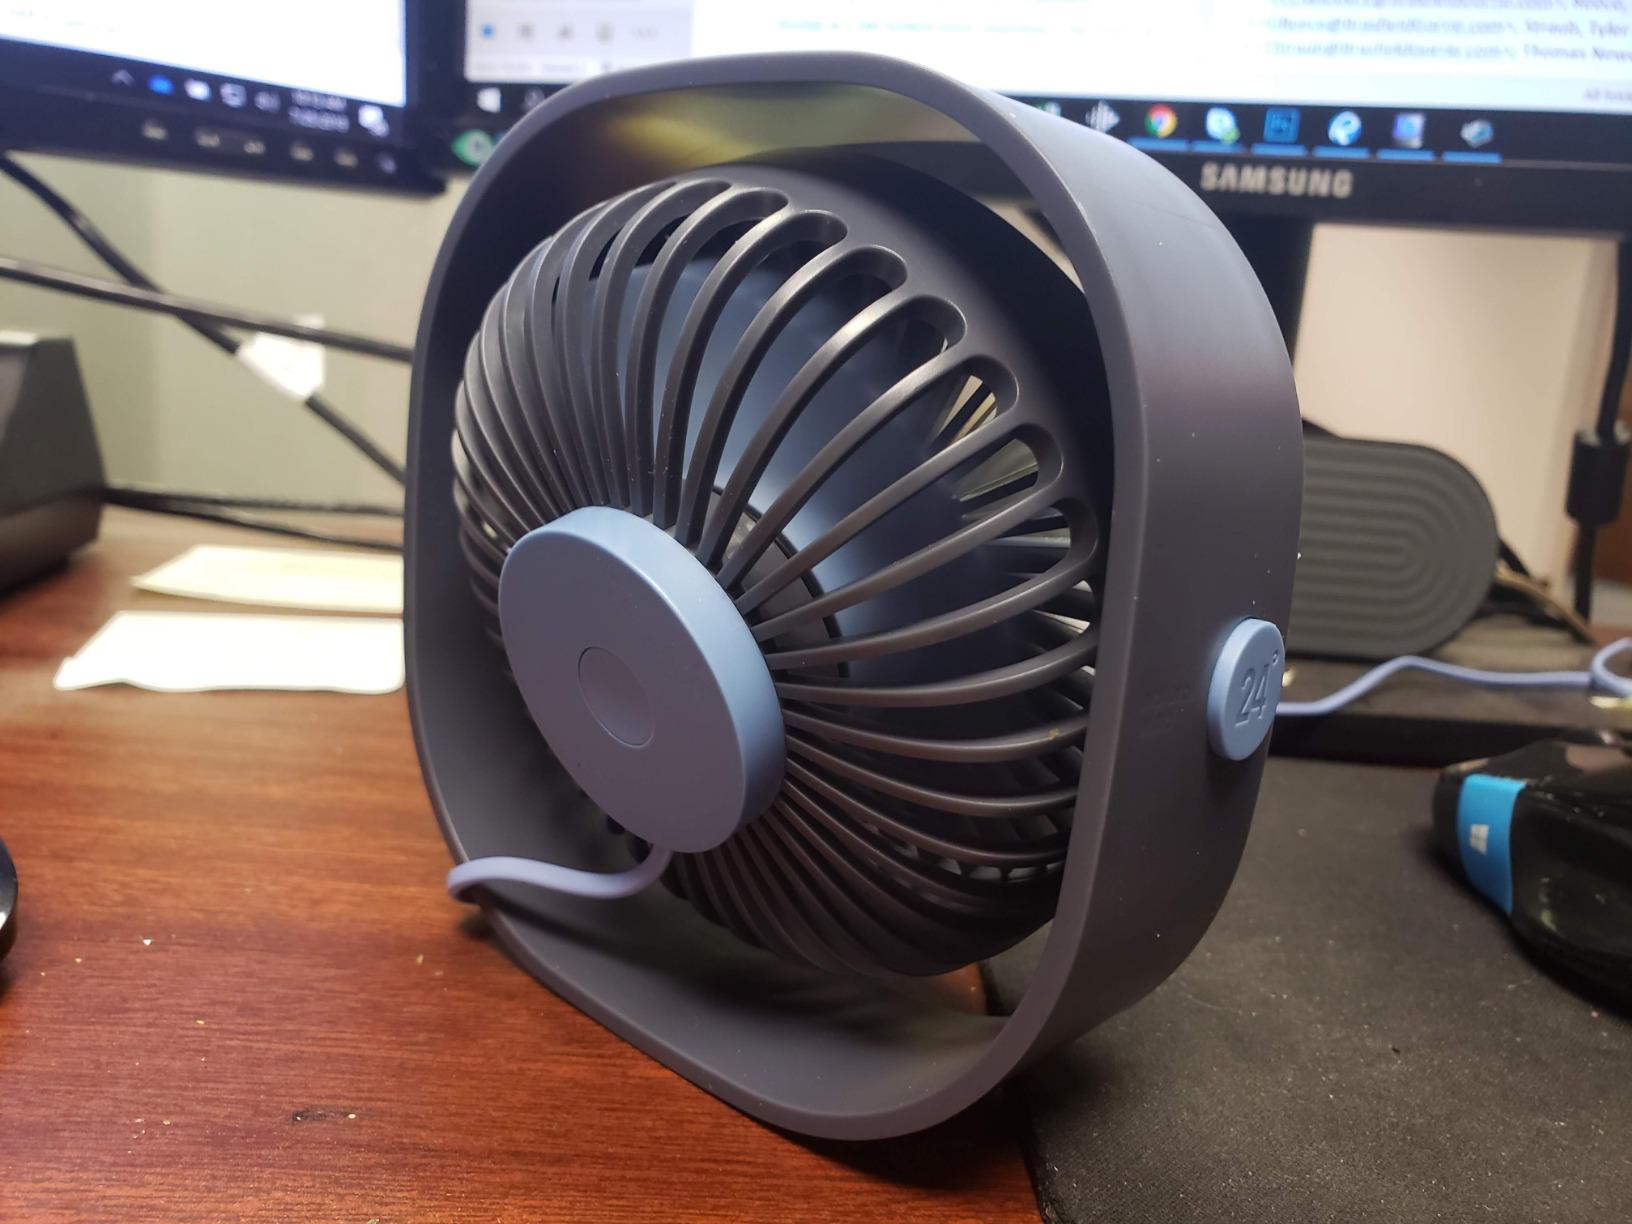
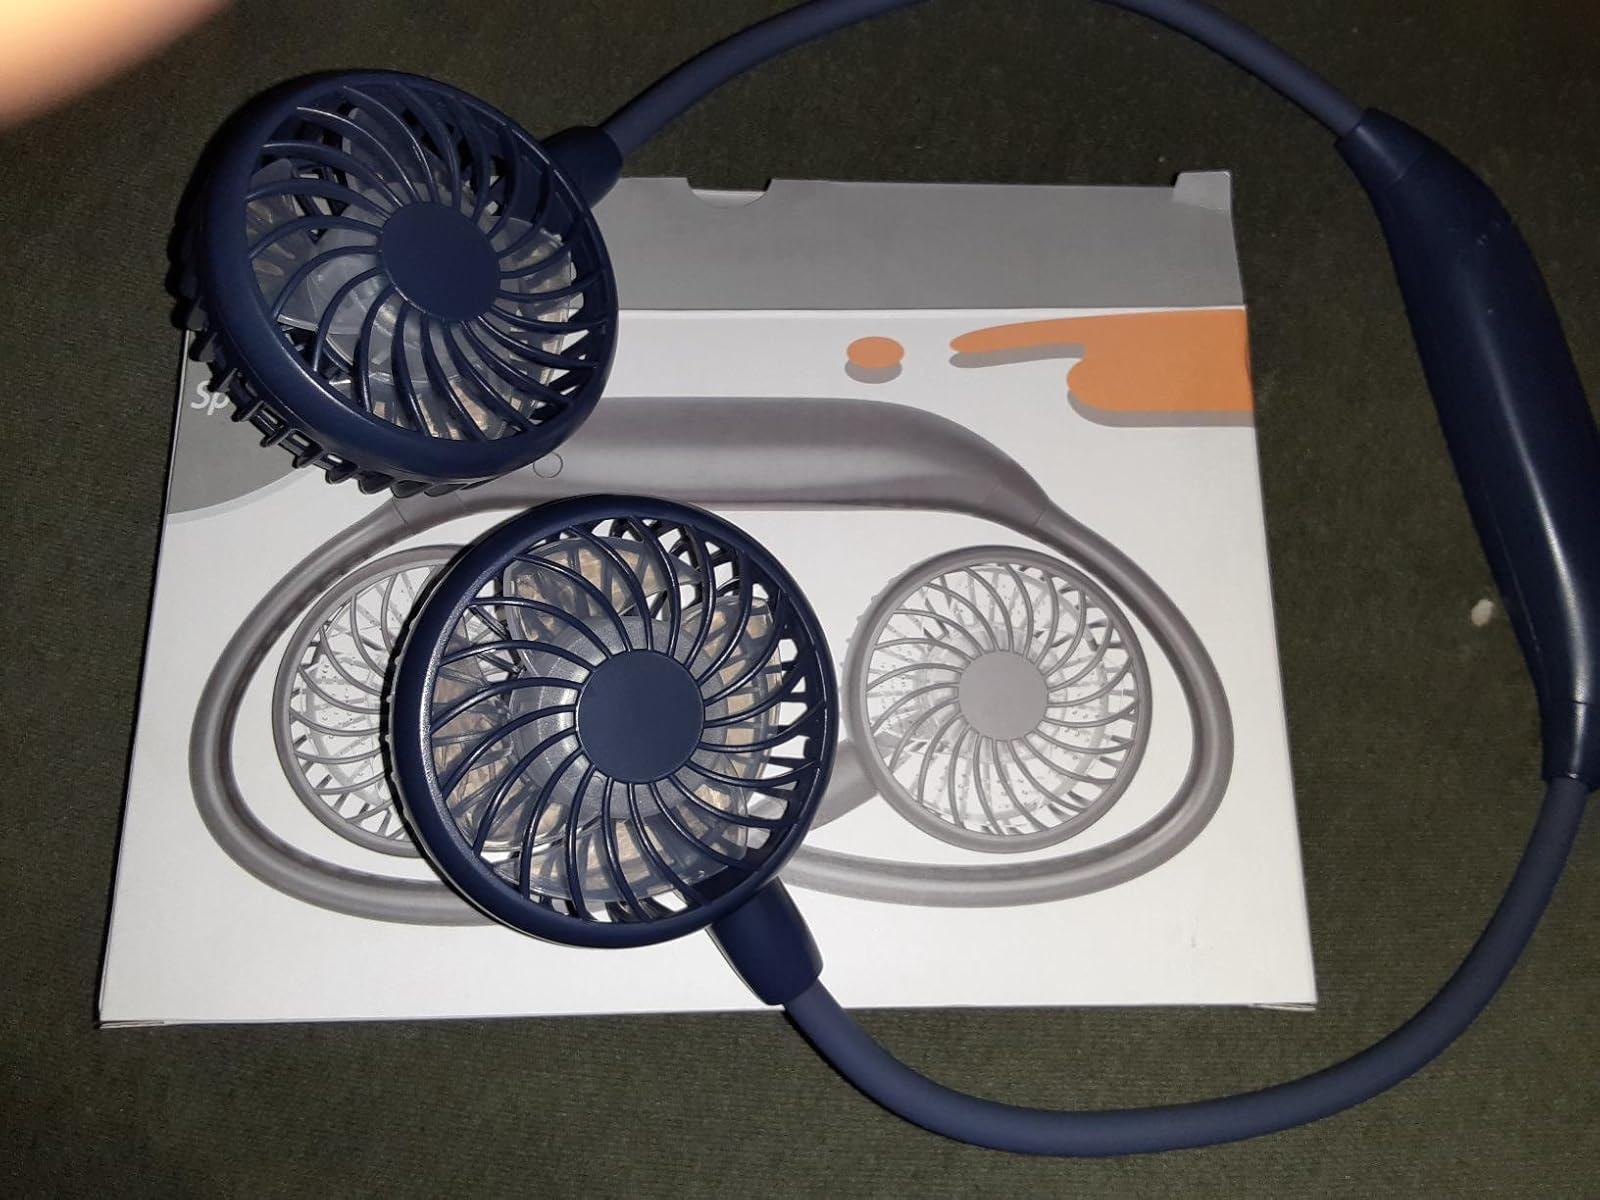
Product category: fan
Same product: no